Joseph Wintergerst

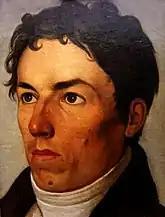
Joseph Wintergerst; portrait by Friedrich Overbeck

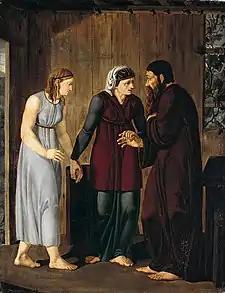
Hagar Being Presented to Abraham

Joseph Wintergerst (3 October 1783, Wallerstein - 25 January 1867, Düsseldorf) was a German painter in the Romantic style; associated with the Nazarene movement.